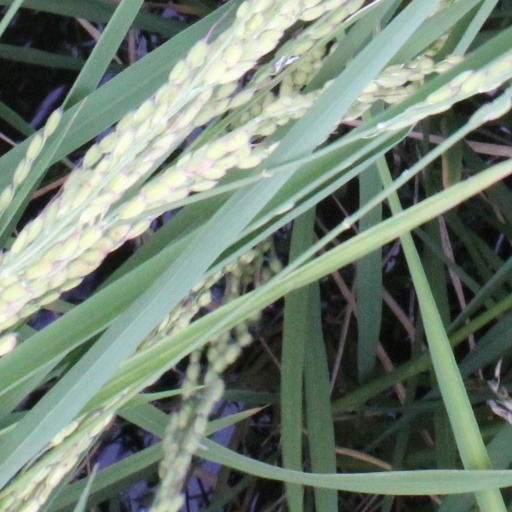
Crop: rice